Describe the emotion expressed in this image:  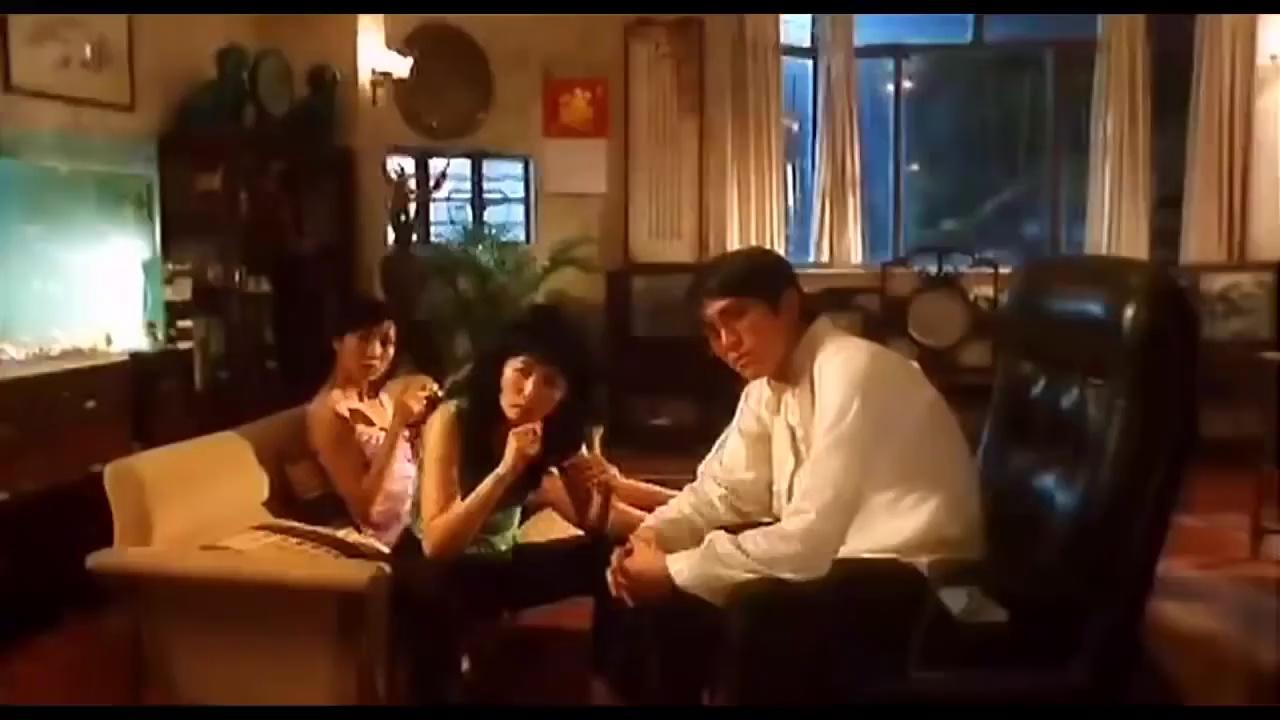
This person displays Suffering, valence and arousal with low intensity.